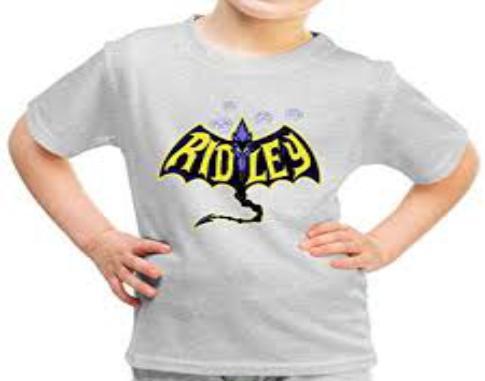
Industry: Transportation